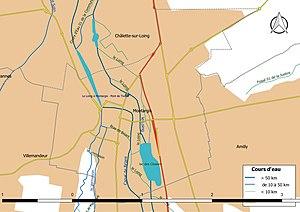
Carte du réseau hydrographique de la commune de fr:Montargis (France).
Montargis est une commune française située dans le département du Loiret, en région Centre-Val de Loire.